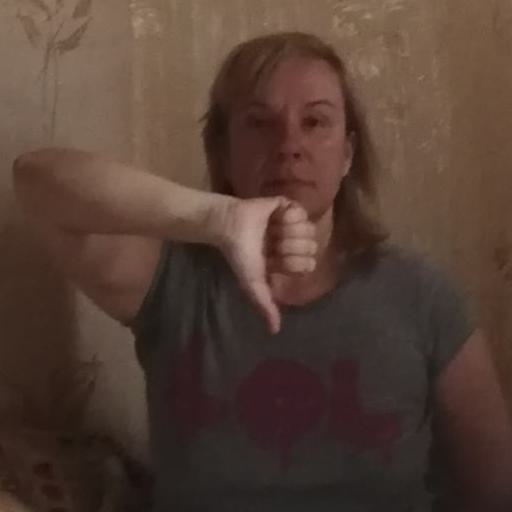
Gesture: dislike